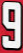
Number: 9